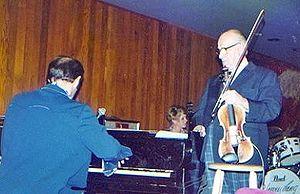
Giuseppe Venuti, dit Joe Venuti, est un violoniste de jazz américain.